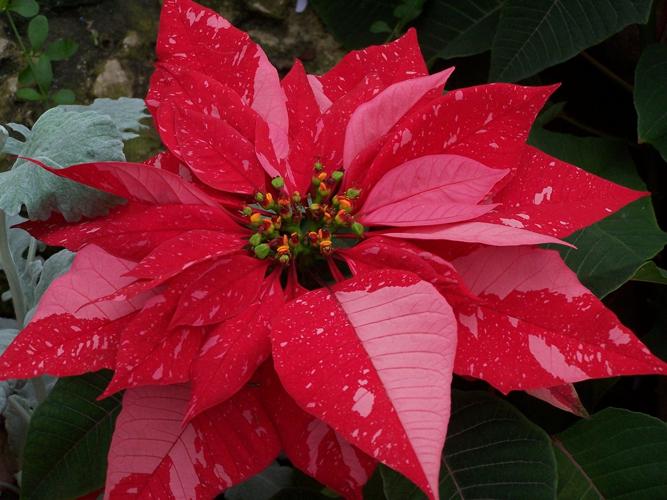
Label: poinsettia